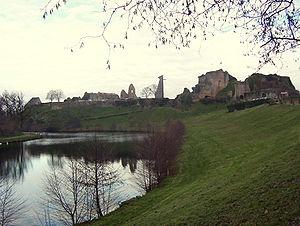
Le chateau de Tiffauges à l'automne 2005 prise depuis le chemin bordant la route départementale. On remarque sur la photo que le château est situé sur une butte le long de deux rivières (sur la photo la Crûme), la sèvre nantaise se situant de derrière le château vu de la route)
Liste des fleuves, rivières et autres cours d'eau qui parcourent en partie ou en totalité le département de la Vendée, en région Pays de la Loire. La liste présente les cours d'eau, généralement de plus de 10 km de longueur sauf exceptions, par ordre alphabétique, par fleuves et bassin versant, par station hydrologique, puis par organisme gestionnaire ou organisme de bassin.
Les colonnes infernales est le nom donné à des colonnes incendiaires ayant opéré de janvier à mai 1794 sous le commandement du général républicain Turreau lors de la guerre de Vendée, et qui devaient détruire les derniers foyers insurrectionnels de la Vendée militaire.
La Crûme est un affluent de la Sèvre nantaise, dans laquelle elle conflue à Tiffauges.